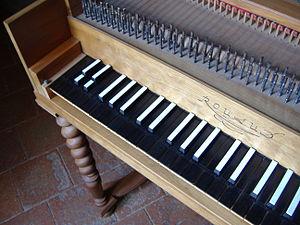
clavier de clavecin (Rouaud) avec feintes brisées
Une feinte brisée est un type de touche que l'on trouve sur certains instruments de musique à clavier comme ceux de la famille du clavecin.
Le concerto pour clavecin et orchestre à cordes est une œuvre pour clavecin et un ensemble à cordes composée par Henryk Górecki à la fin des années 1970.